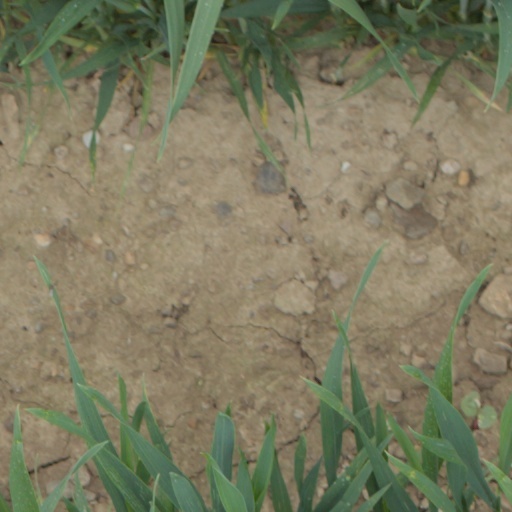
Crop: wheat